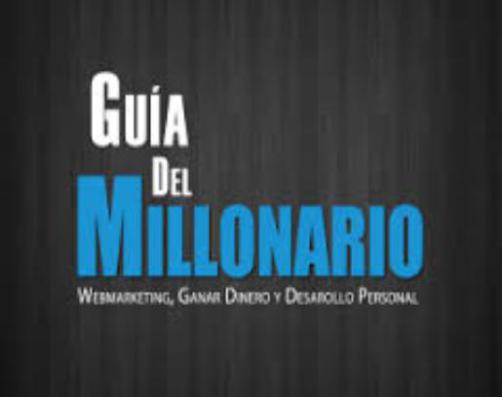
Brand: millonario
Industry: Others